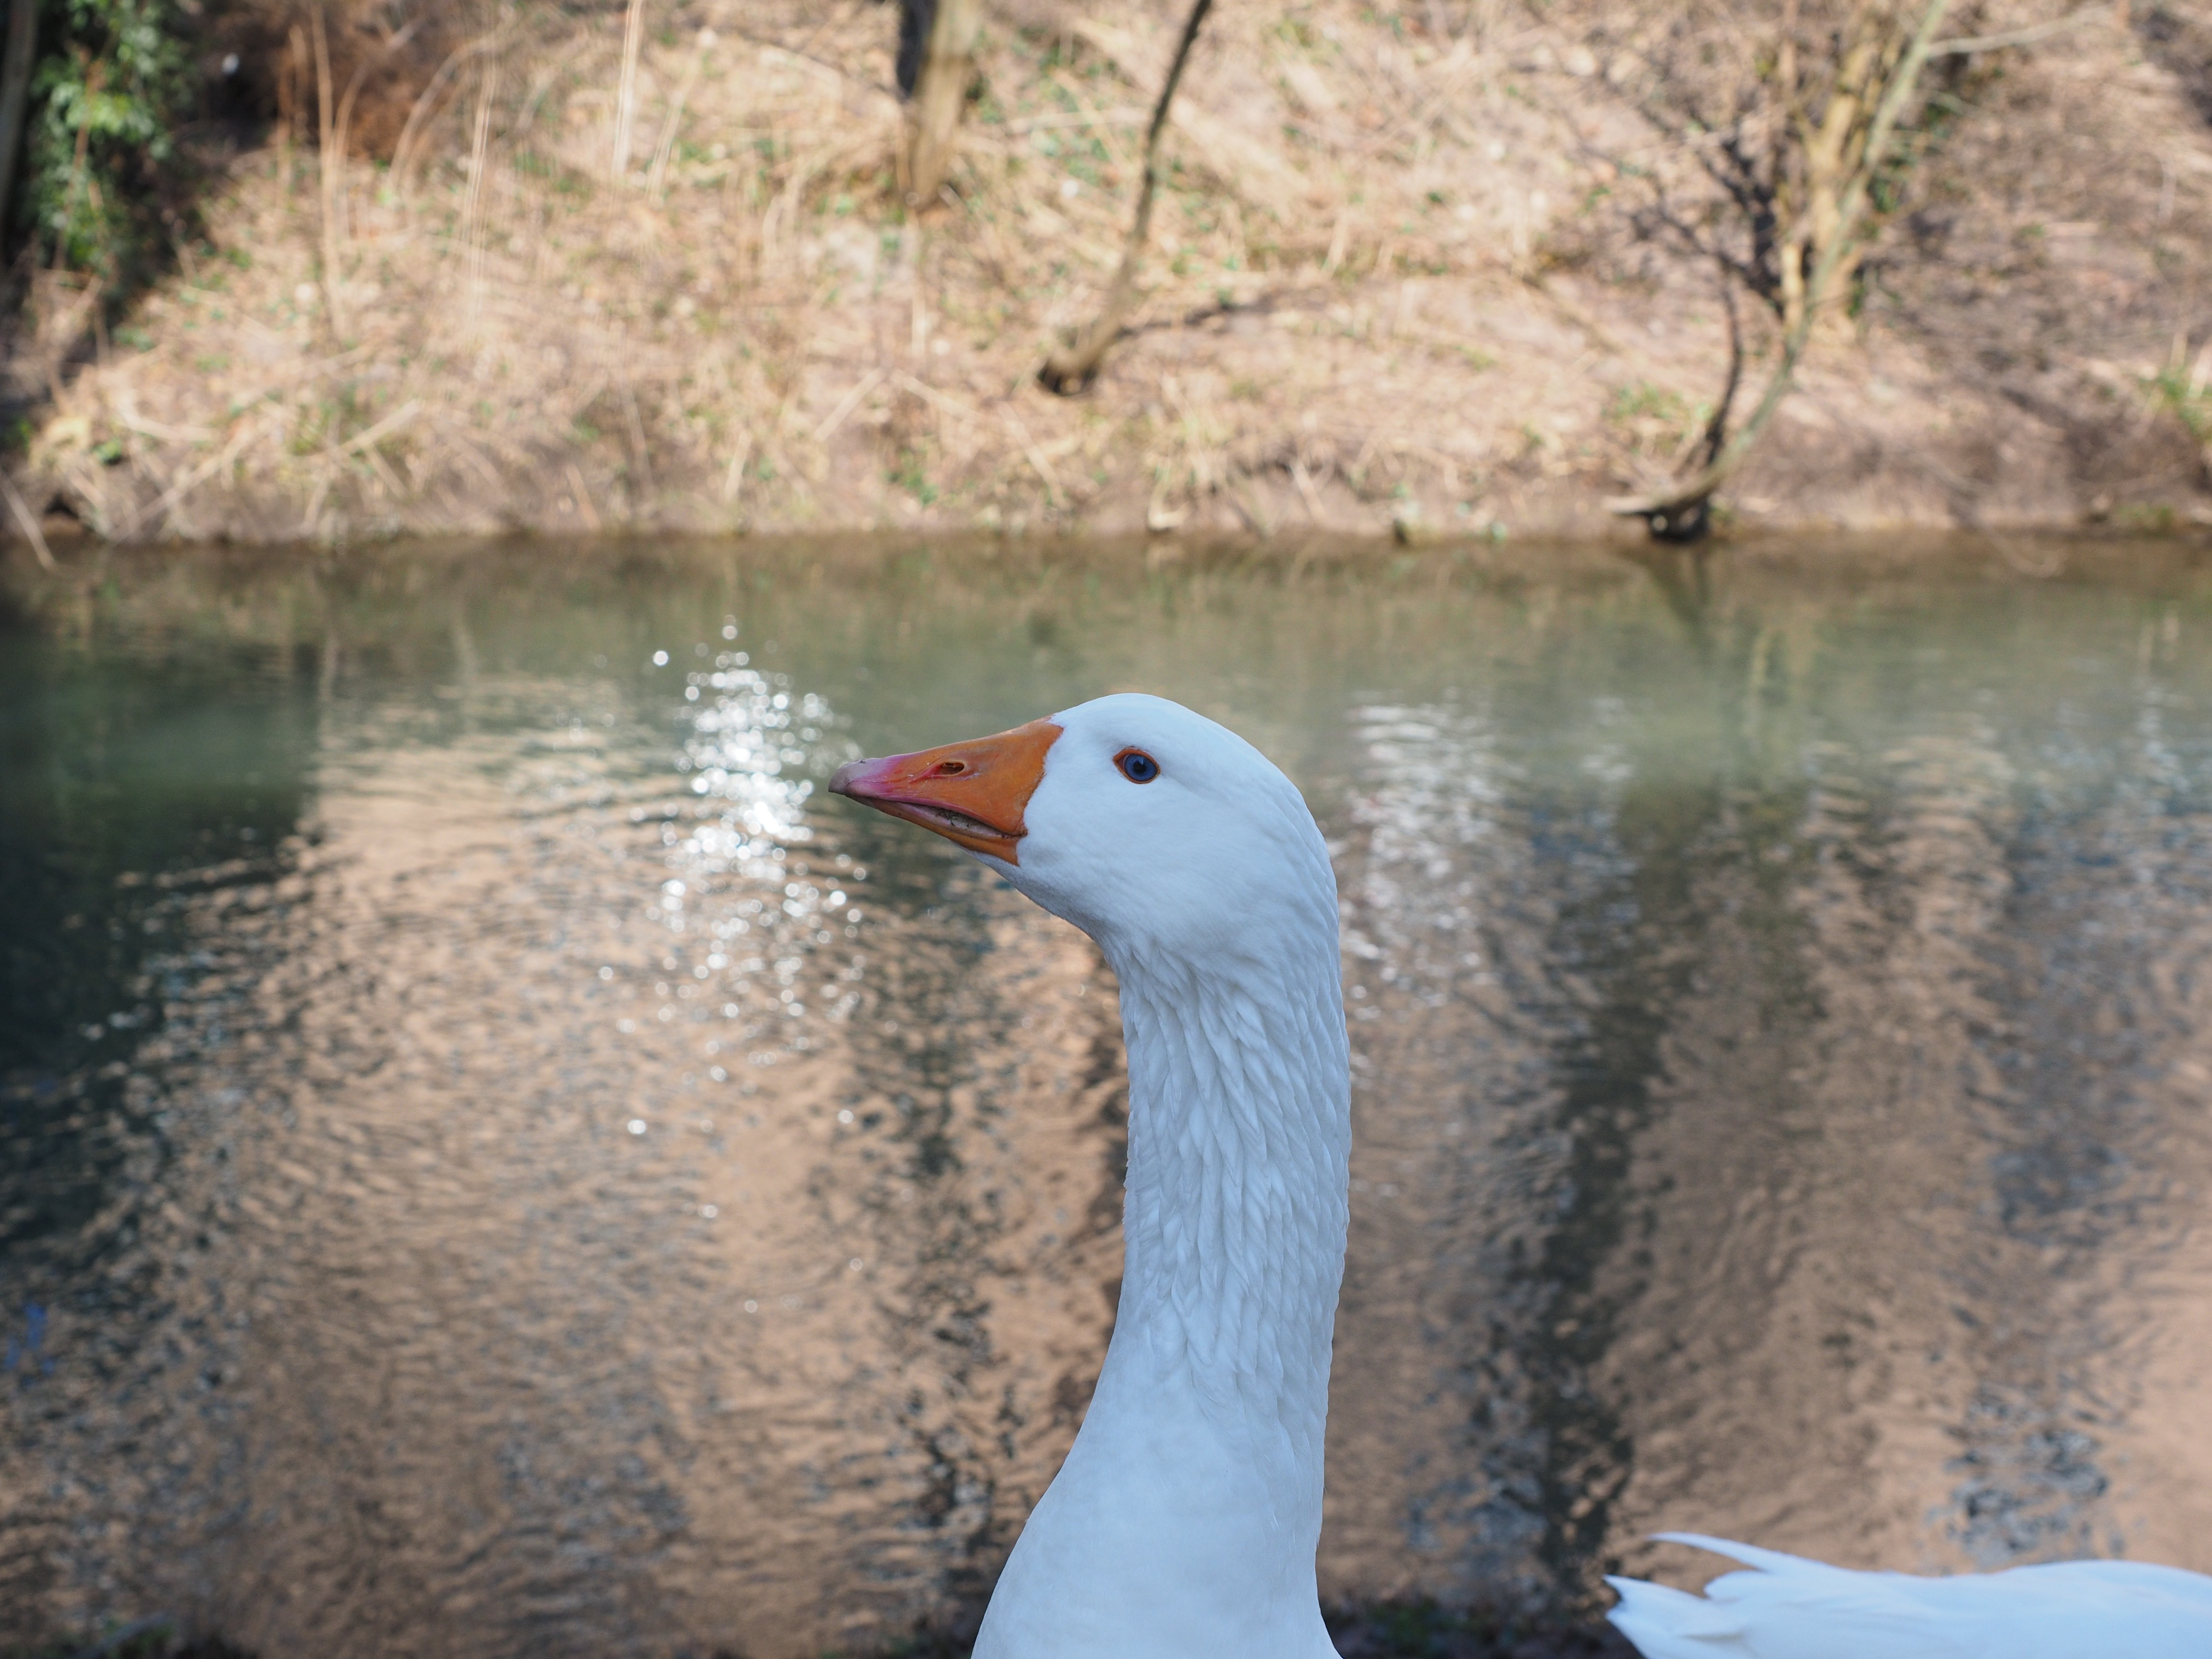
bird, white, animal, river, wildlife, beak, livestock, fauna, poultry, swan, bank, duck, neck, head, goose, vertebrate, bill, waterfowl, water bird, riverside, domestic goose, ducks geese and swans